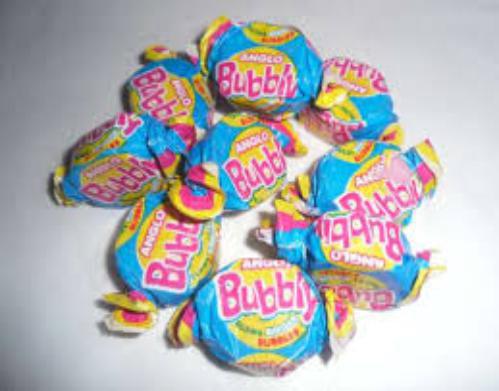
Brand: Anglo Bubbly
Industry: Food